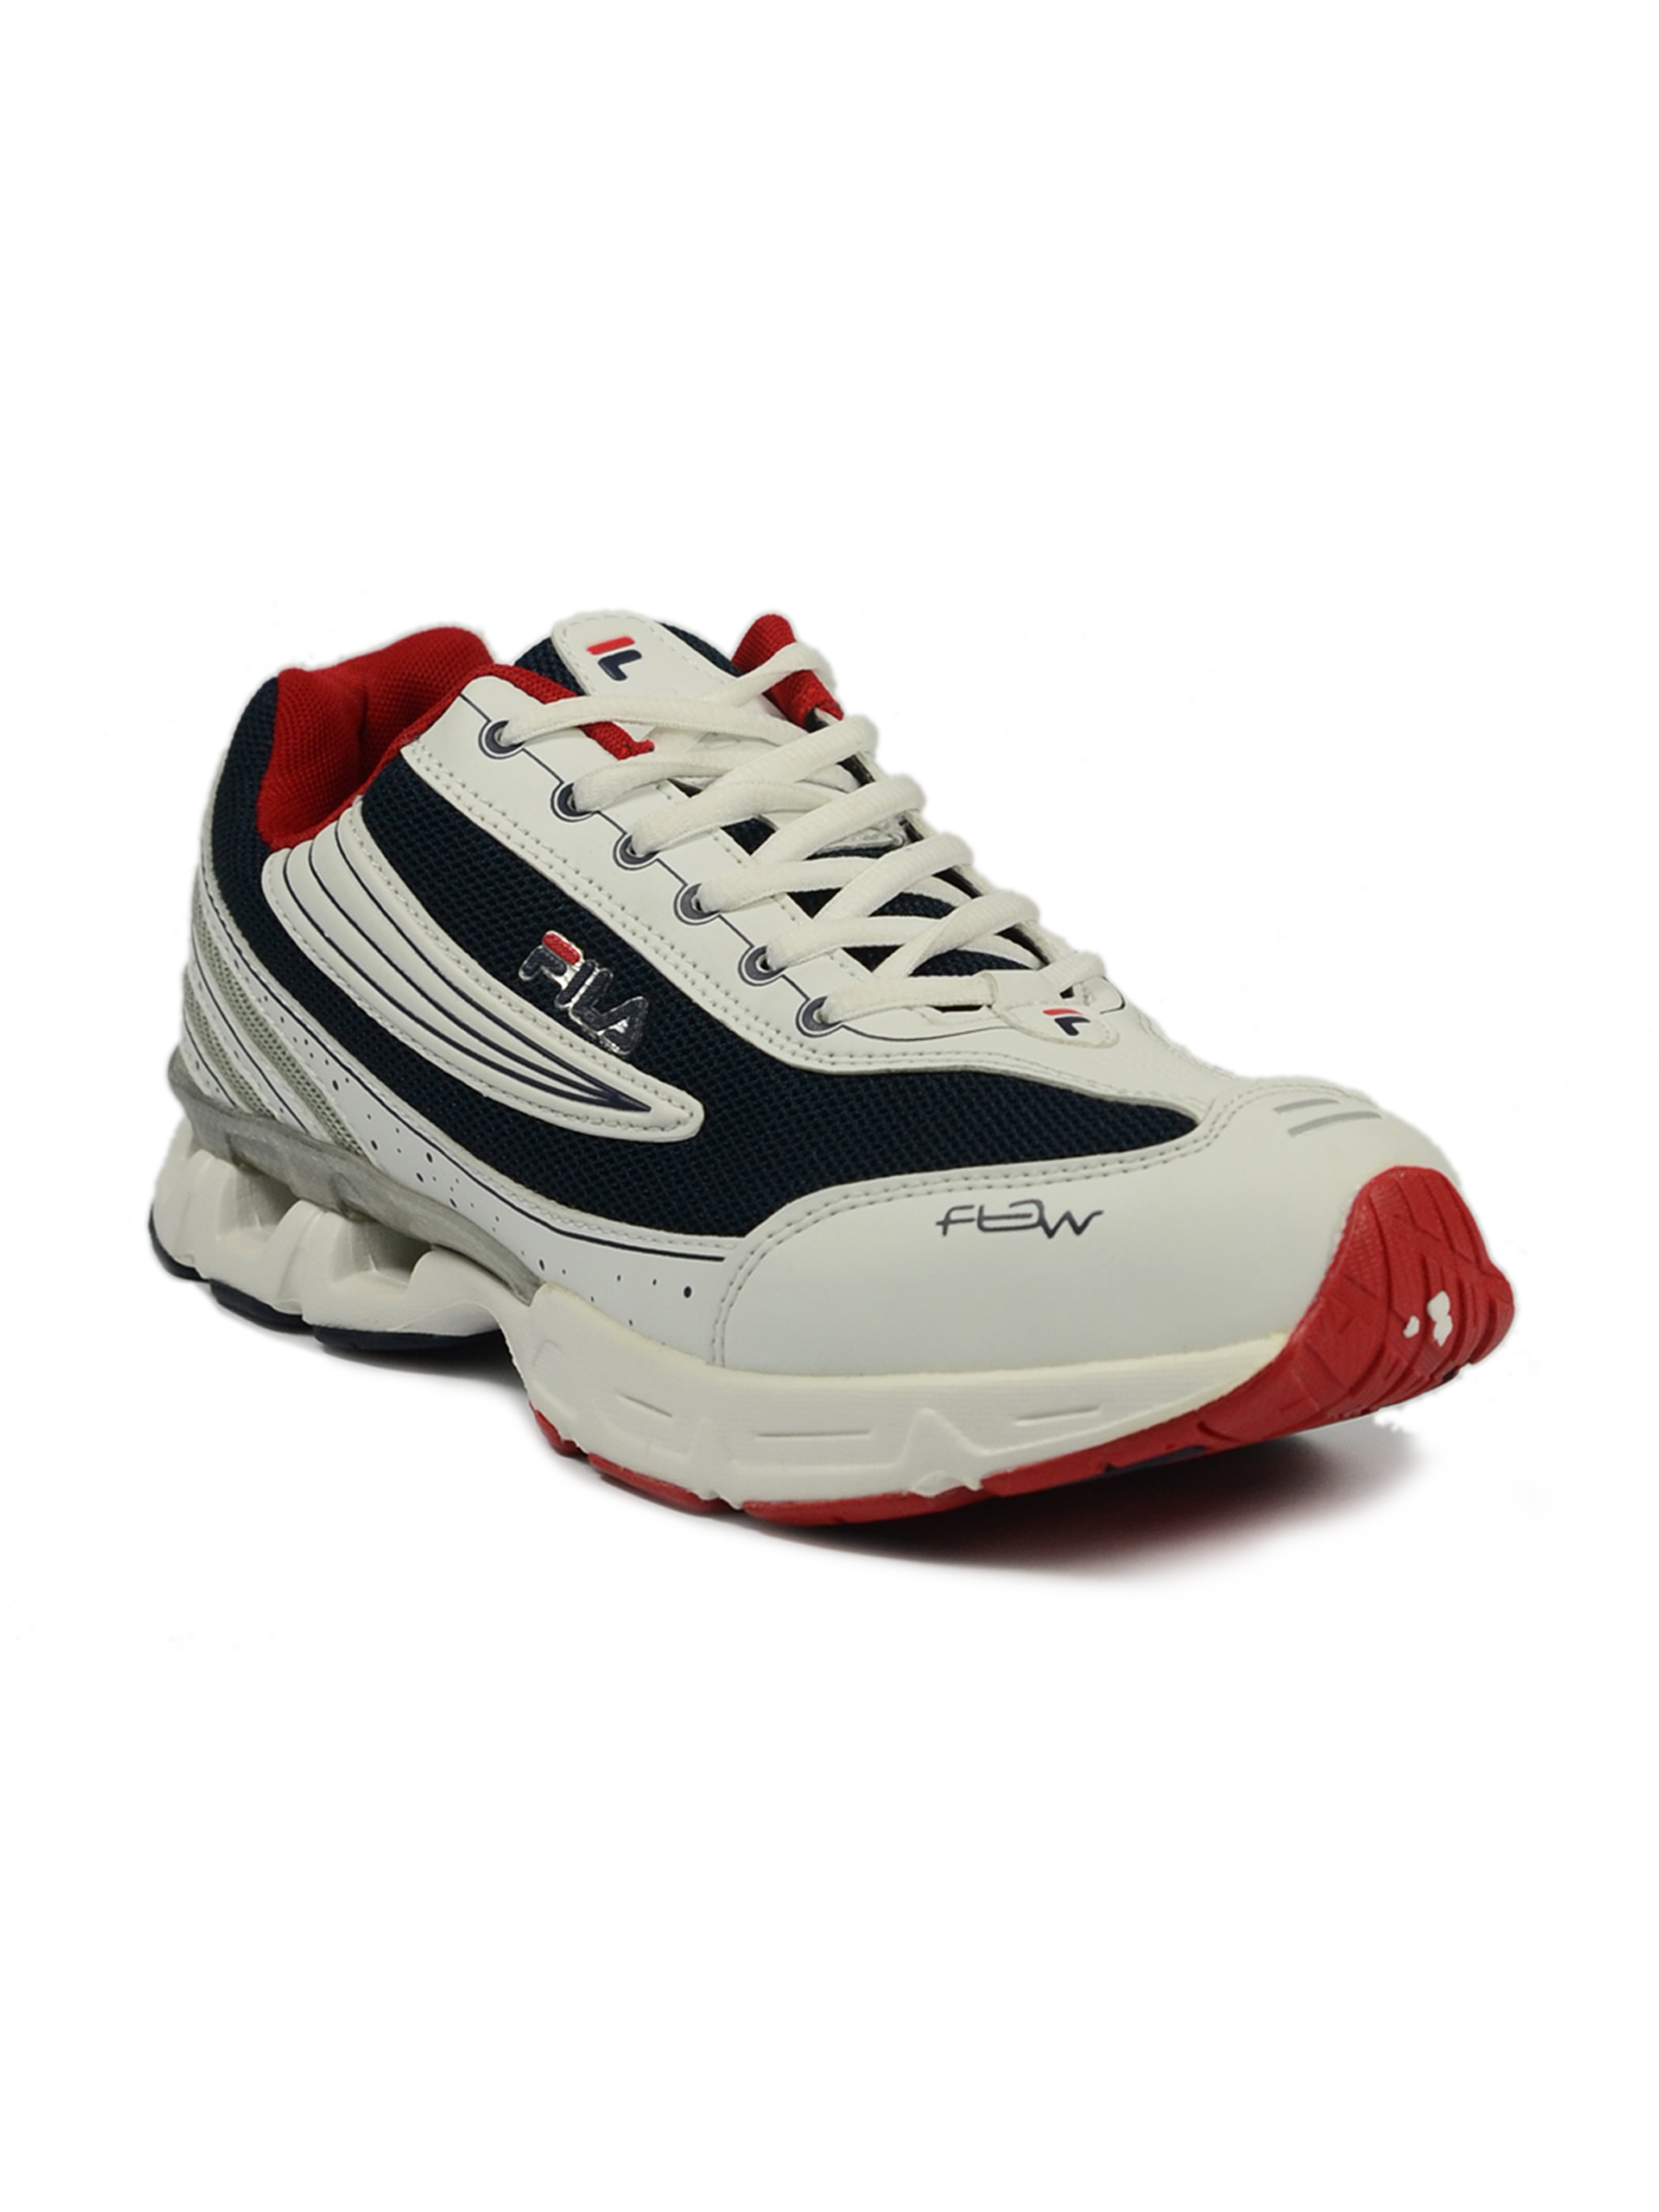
Fila Men's Dragger White Red Shoe
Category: Footwear / Shoes / Sports Shoes
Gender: Men
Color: White
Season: Fall 2011
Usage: Sports